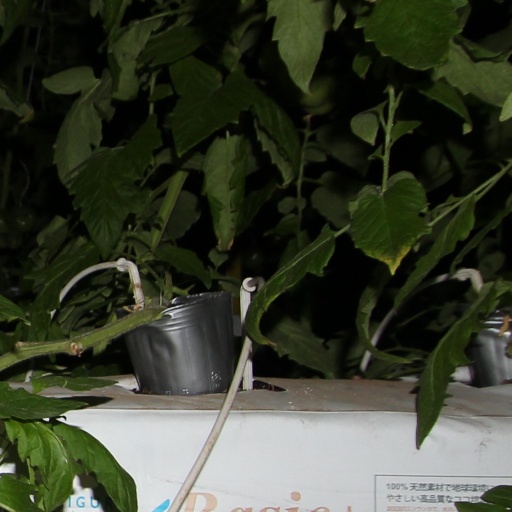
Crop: tomato